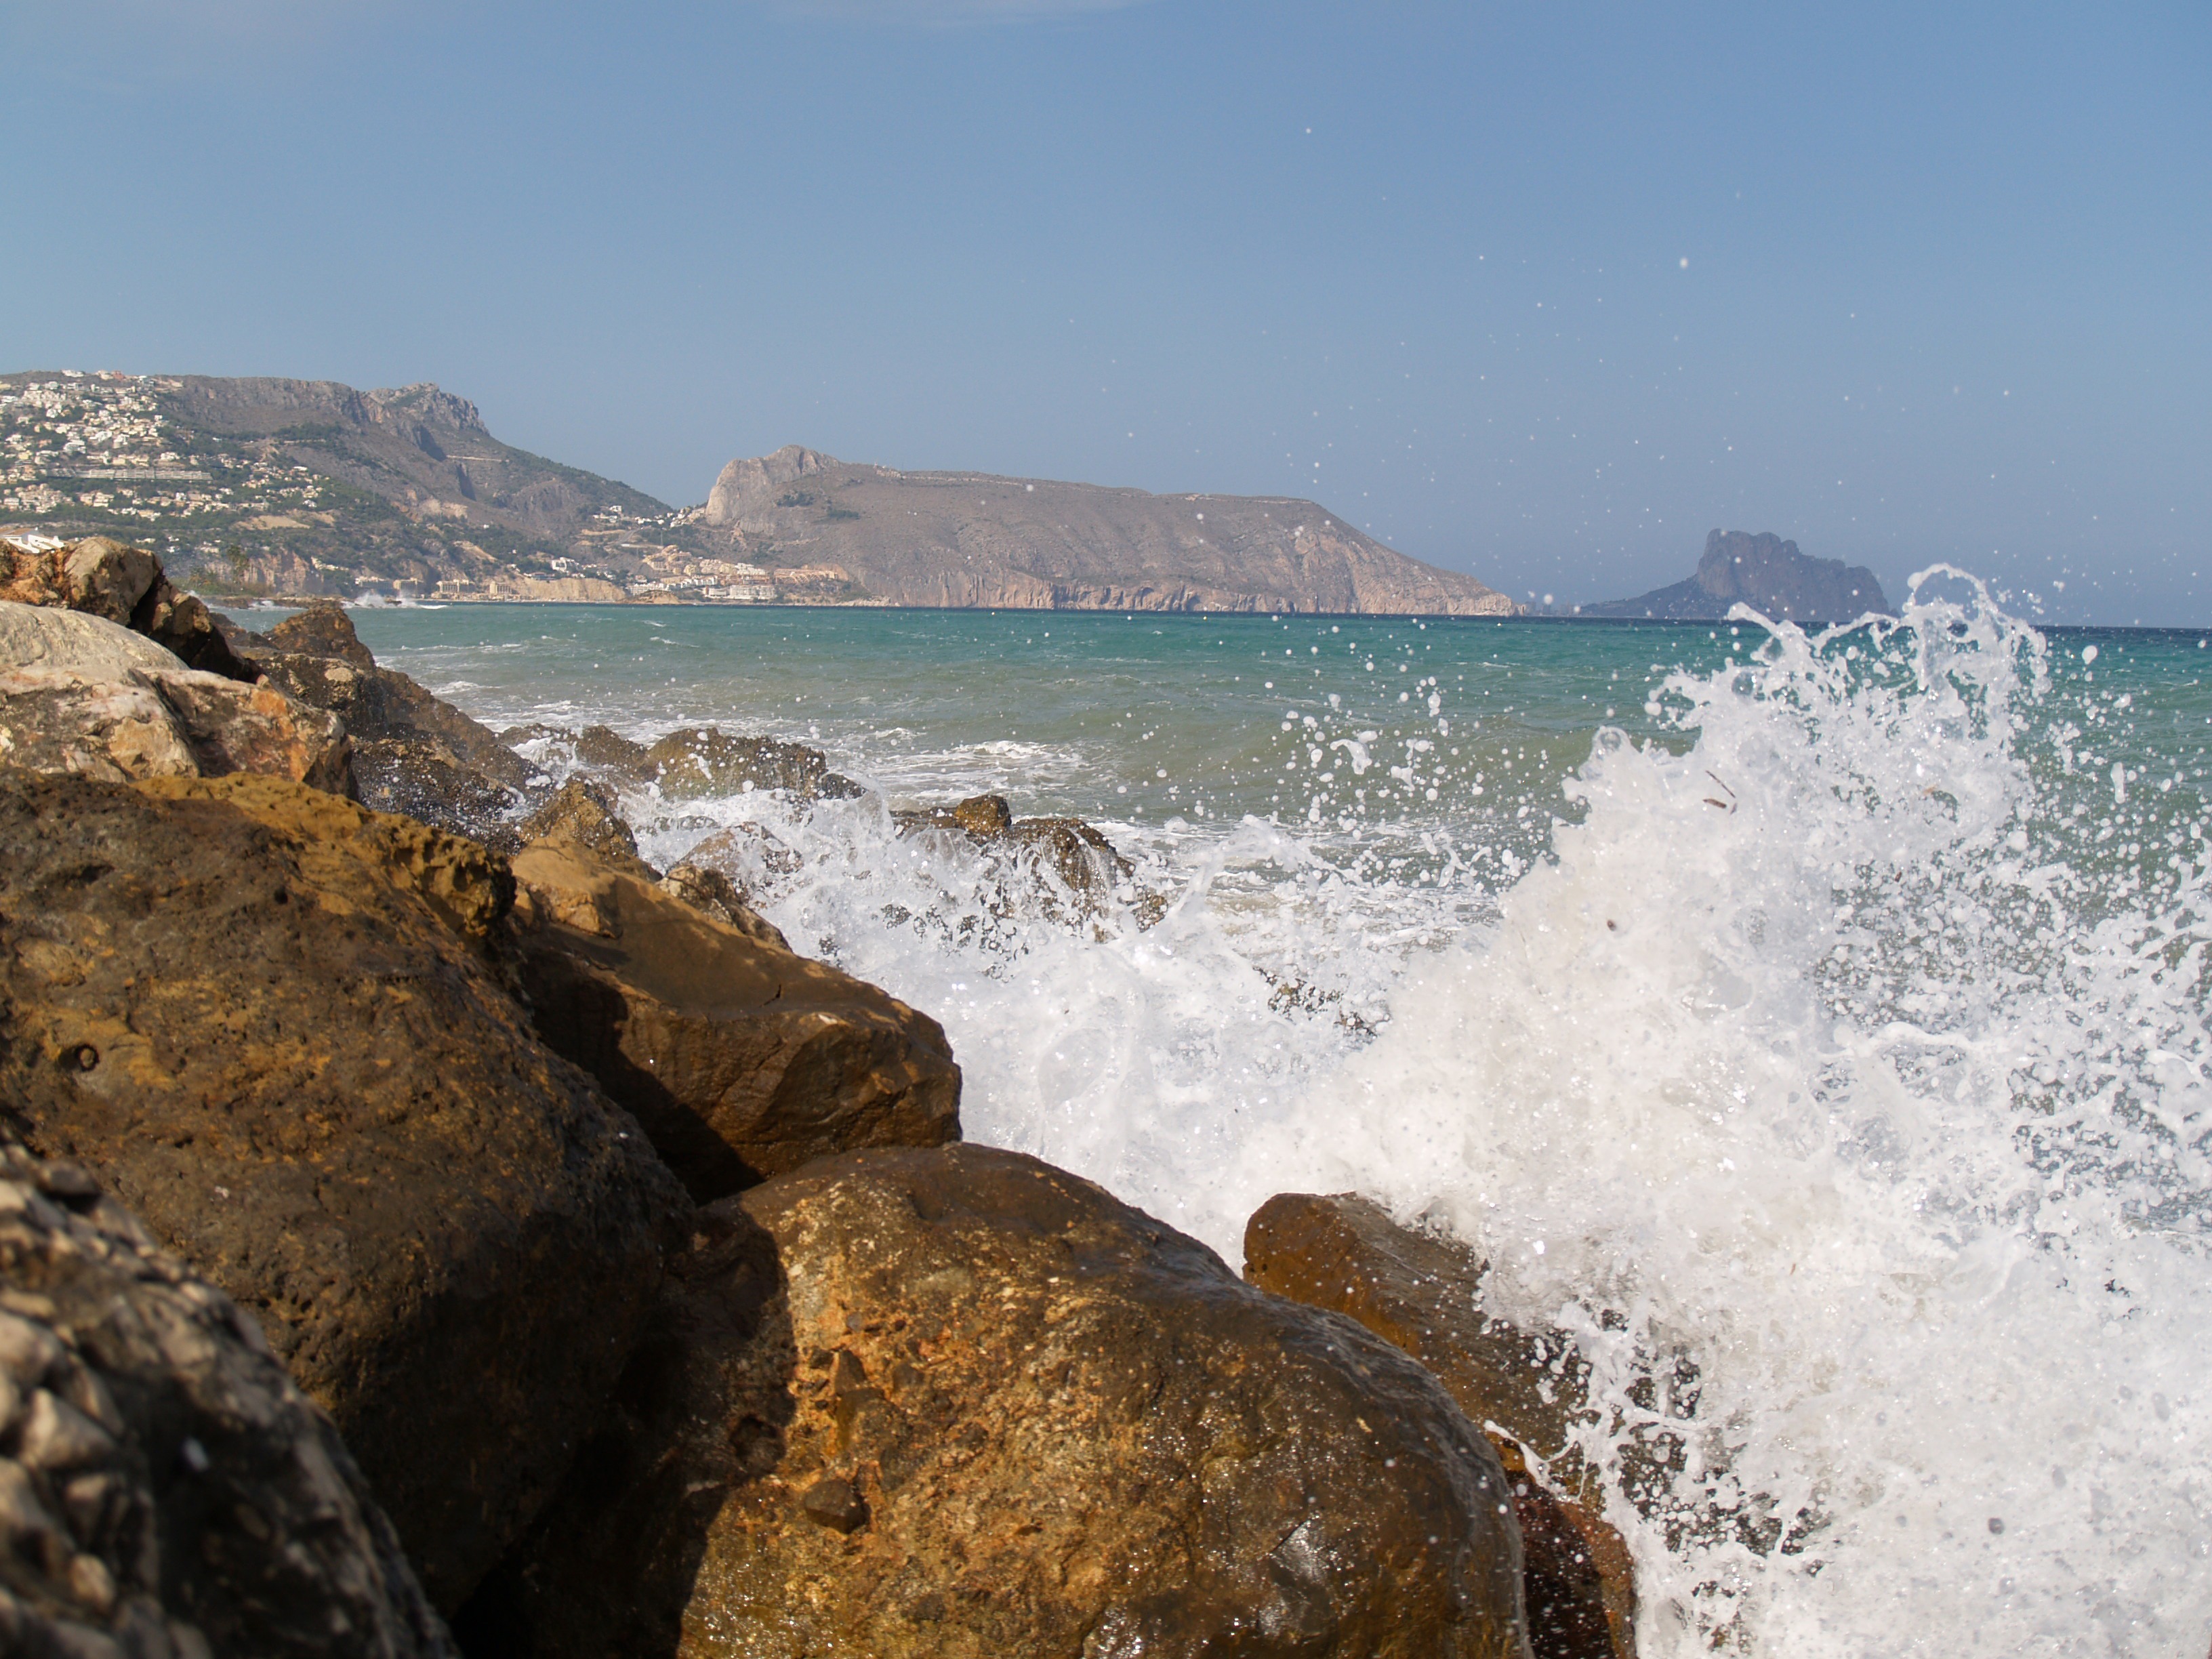
beach, sea, coast, water, nature, rock, ocean, shore, wave, vacation, cliff, cove, bay, terrain, body of water, waves, alicante, costa, breakwater, cape, altea, wind wave